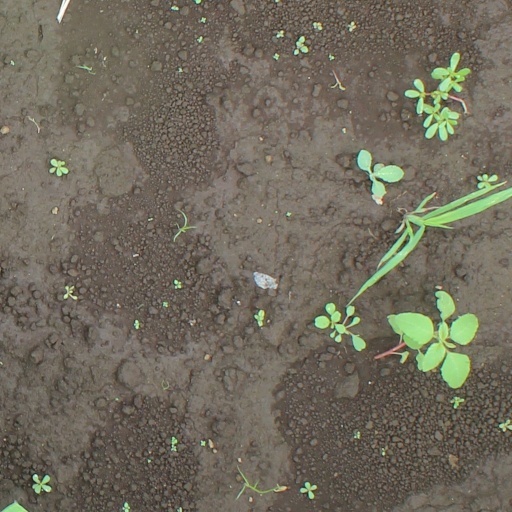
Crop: soybean